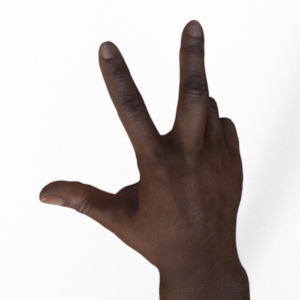
Label: scissors